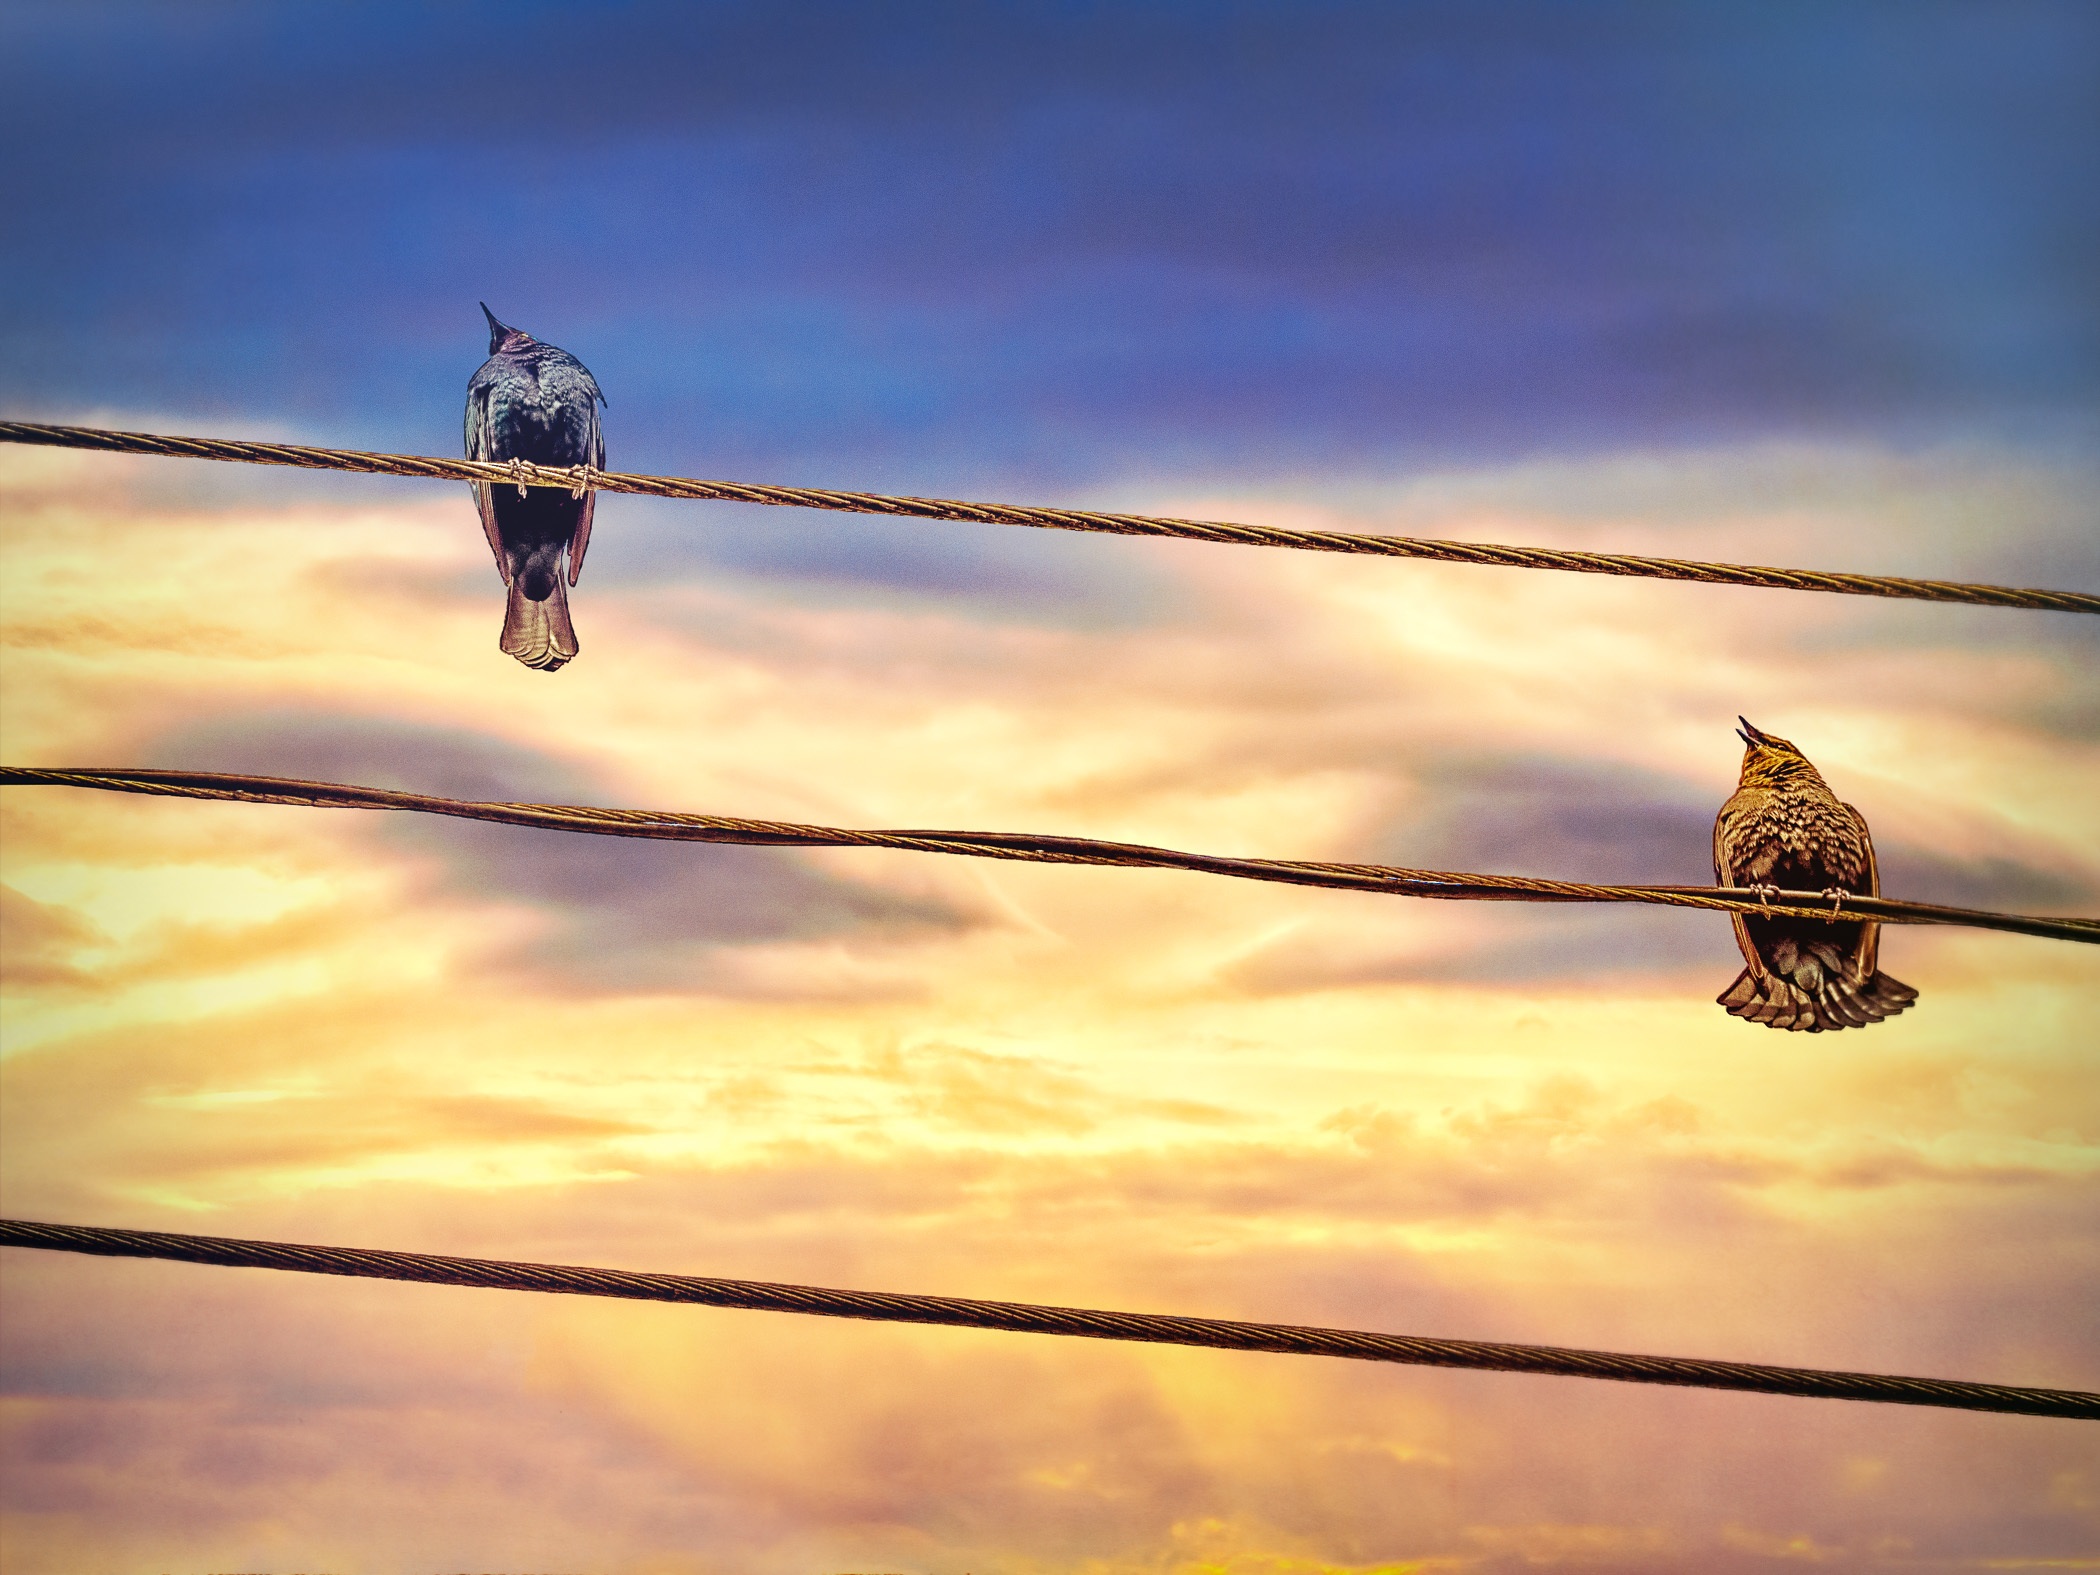
bird, wing, cloud, sky, sunrise, sunset, sunlight, morning, wind, dusk, evening, line, reflection, power line, flight, electricity, meteorological phenomenon, atmosphere of earth, outdoor structure